Soundane

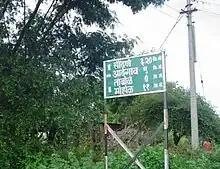
Milestone at Tambole village showing distance to Soundane

Soundane is located approximately 15 km from Mohol. Soundane can be reached from Mohol via another nearby village, Tambole. The entire road is a tar road and thus helps reach Soundane on any vehicle without limitations of travel on a rough road.